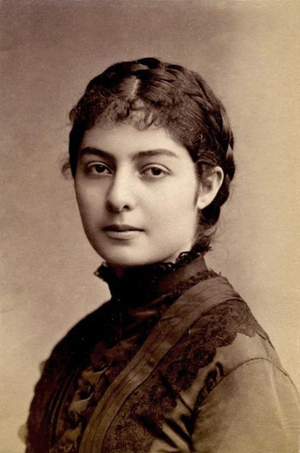
Voici la liste des conjoints des souverains des différentes entités qui ont constitué la Serbie au cours des siècles :
Nathalie Obrénovitch, née Natalia Kesko le 14 mai 1859 à Florence et morte le 5 mai 1941 à Saint-Denis, dite aussi Nathalie de Serbie, est l’épouse de Milan Obrénovitch.